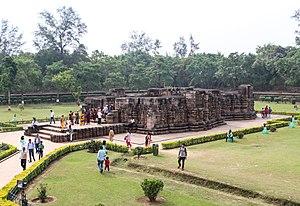
Temple de Mayadevi, Konarak, Inde
Le temple de Sûrya – appelé aussi la « pagode noire » – se trouve dans le village de Konârak dans l'État de l'Odisha en Inde. Il est reconnu pour son architecture et sa décoration comme un bâtiment majeur de l'Odisha, un État fameux en Inde pour le nombre et la beauté de ses temples, mais aussi de l'Inde entière. Construit à la fin du style de l'Odisha, il se trouvait à l'origine sur le rivage, mais l'ensablement de la côte l'en a éloigné.